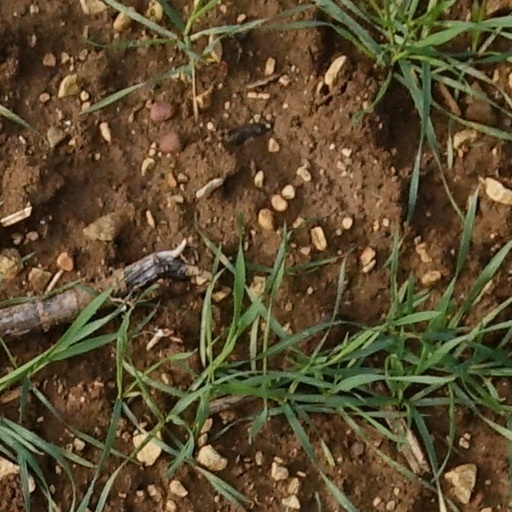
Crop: wheat